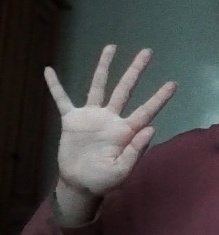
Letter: sheen